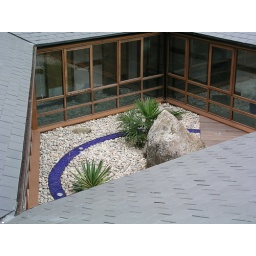
Ground lighting in blue glass ring provides interest at night